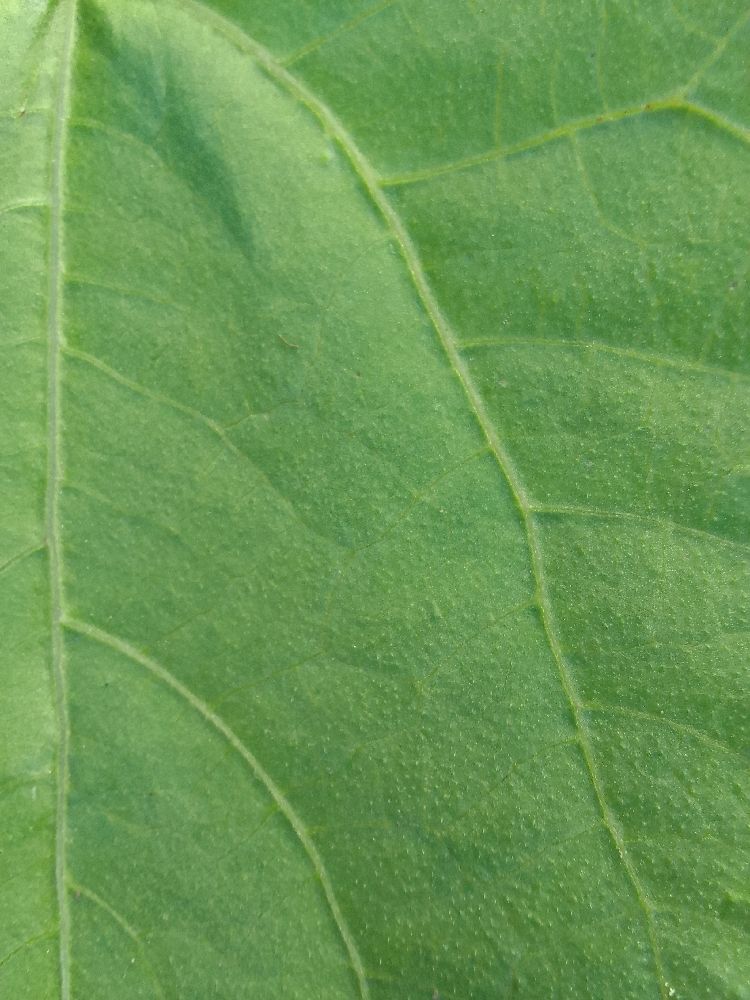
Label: healthy